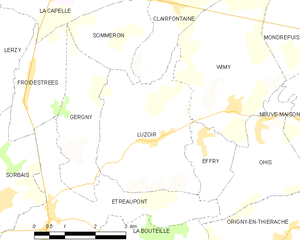
Carte des communes françaises: Luzoir